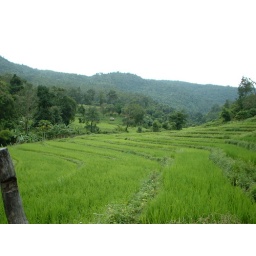
Rice field outside mountain village near Chiang Mai. 20020815